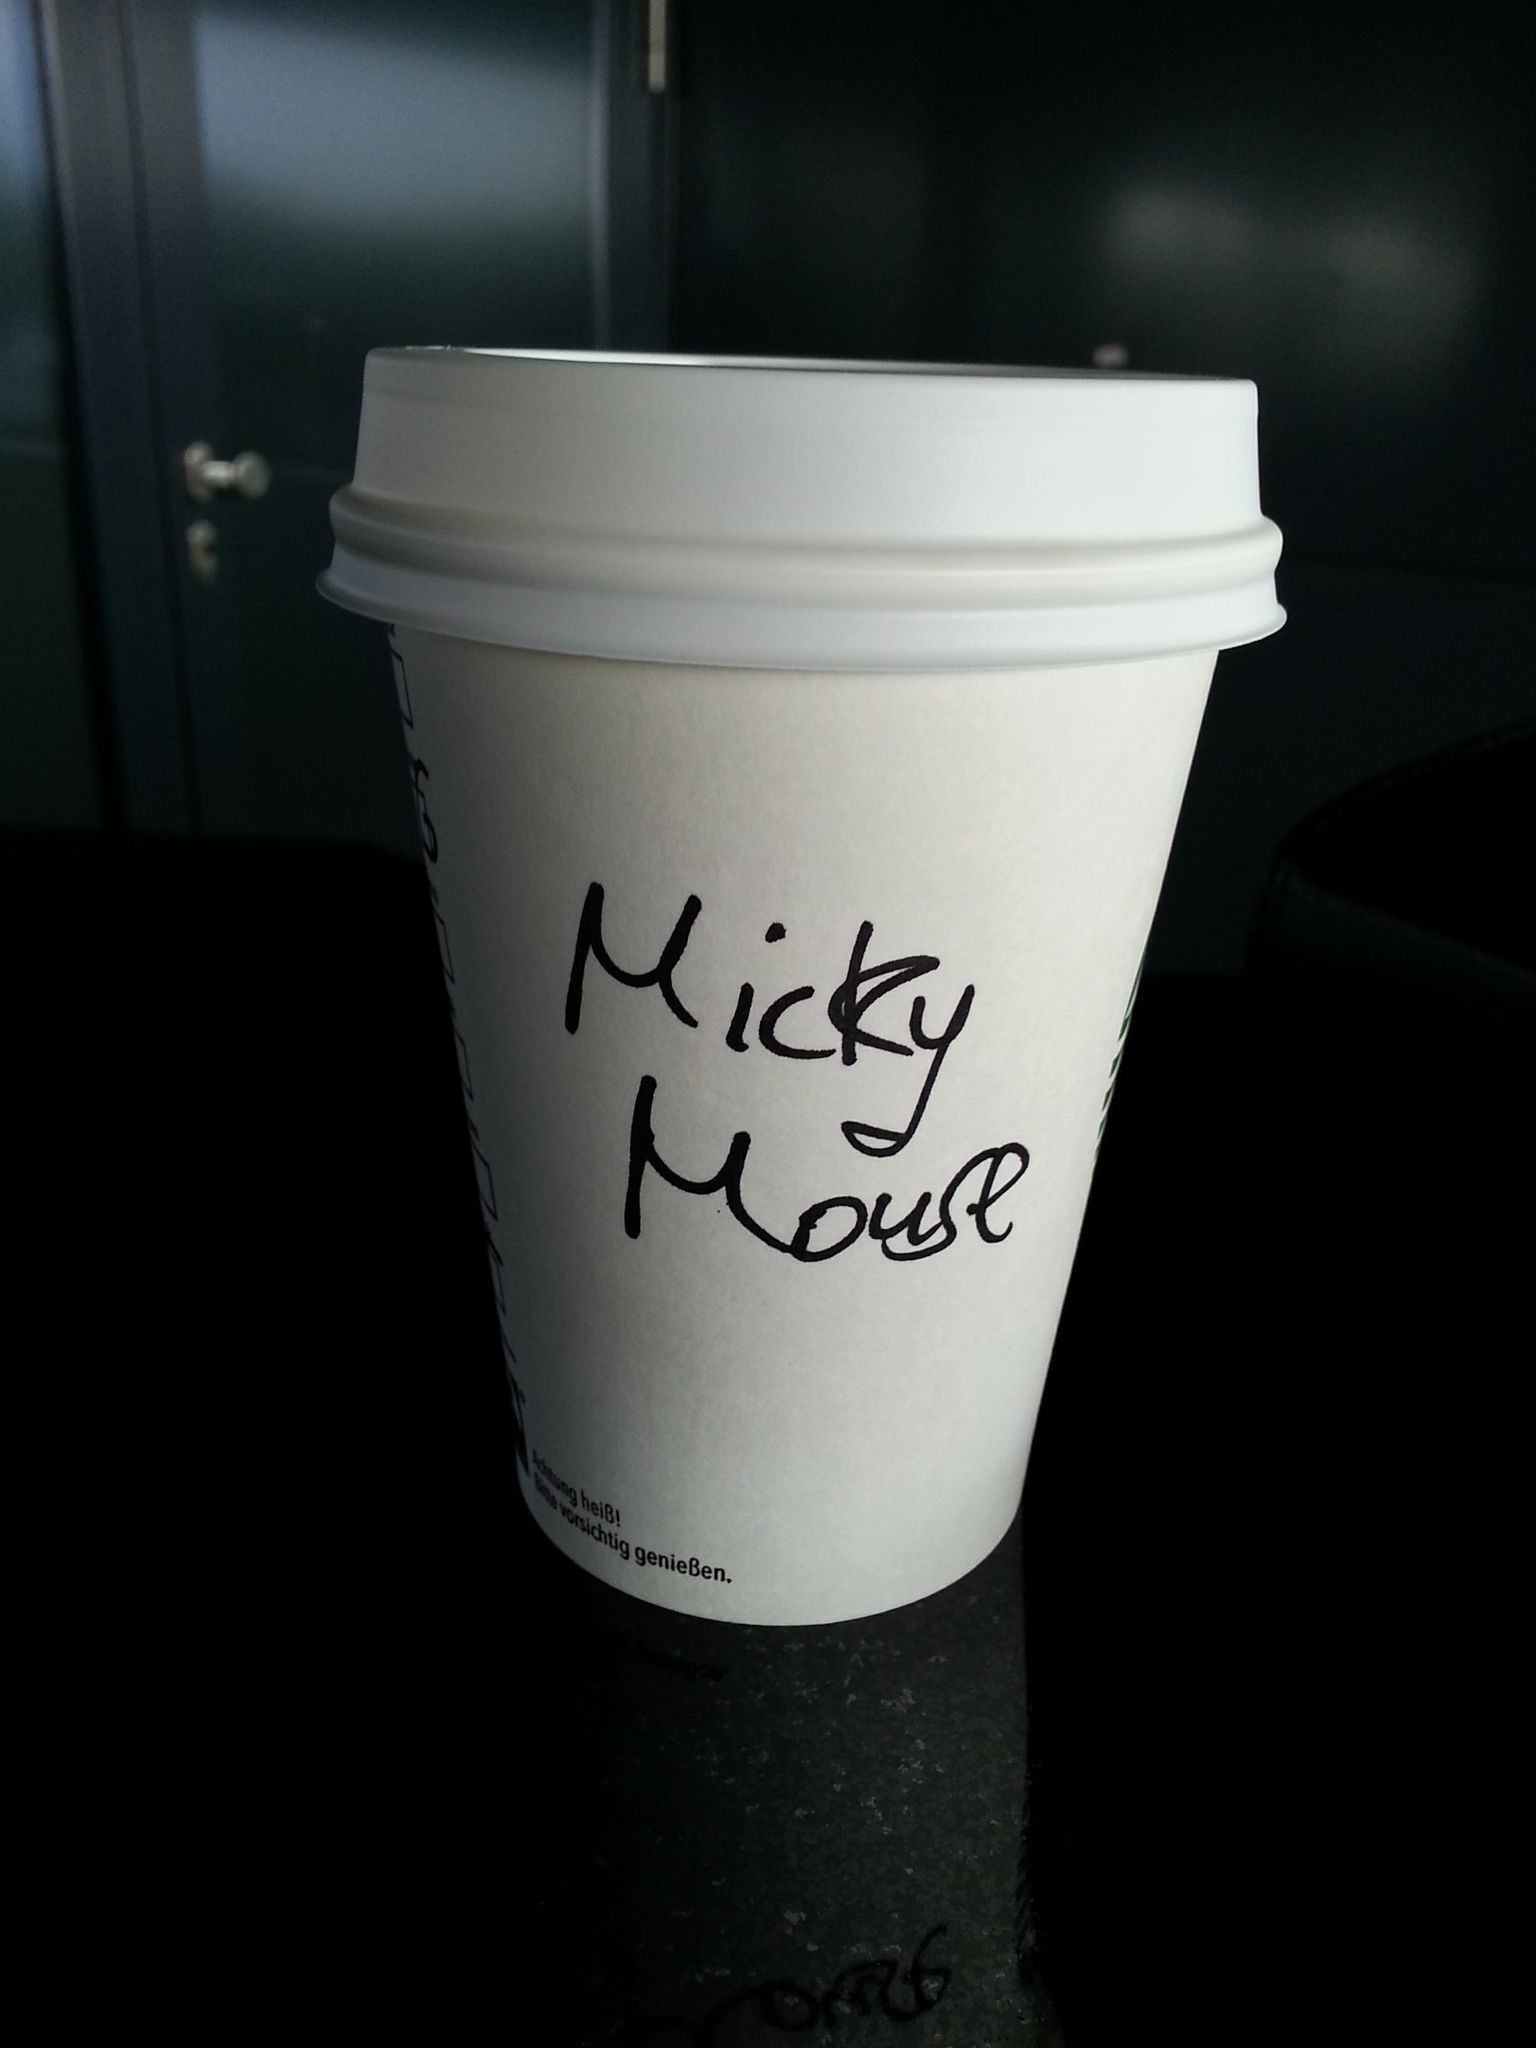
coffee, cup, ceramic, drink, mug, coffee cup, material, spelling, starbucks, flowerpot, pint us, drinkware